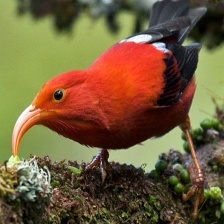
Species: IWI
Scientific name:  VESTIARIA COCCINEA.